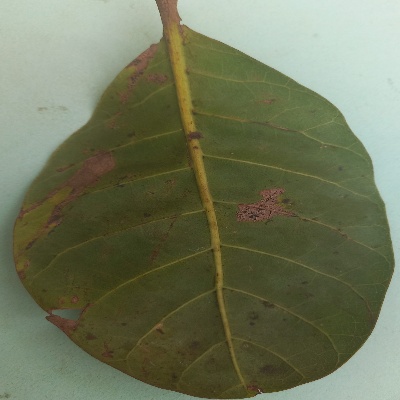
Crop: Cashew
Condition: anthracnose